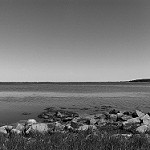
Label: B & W